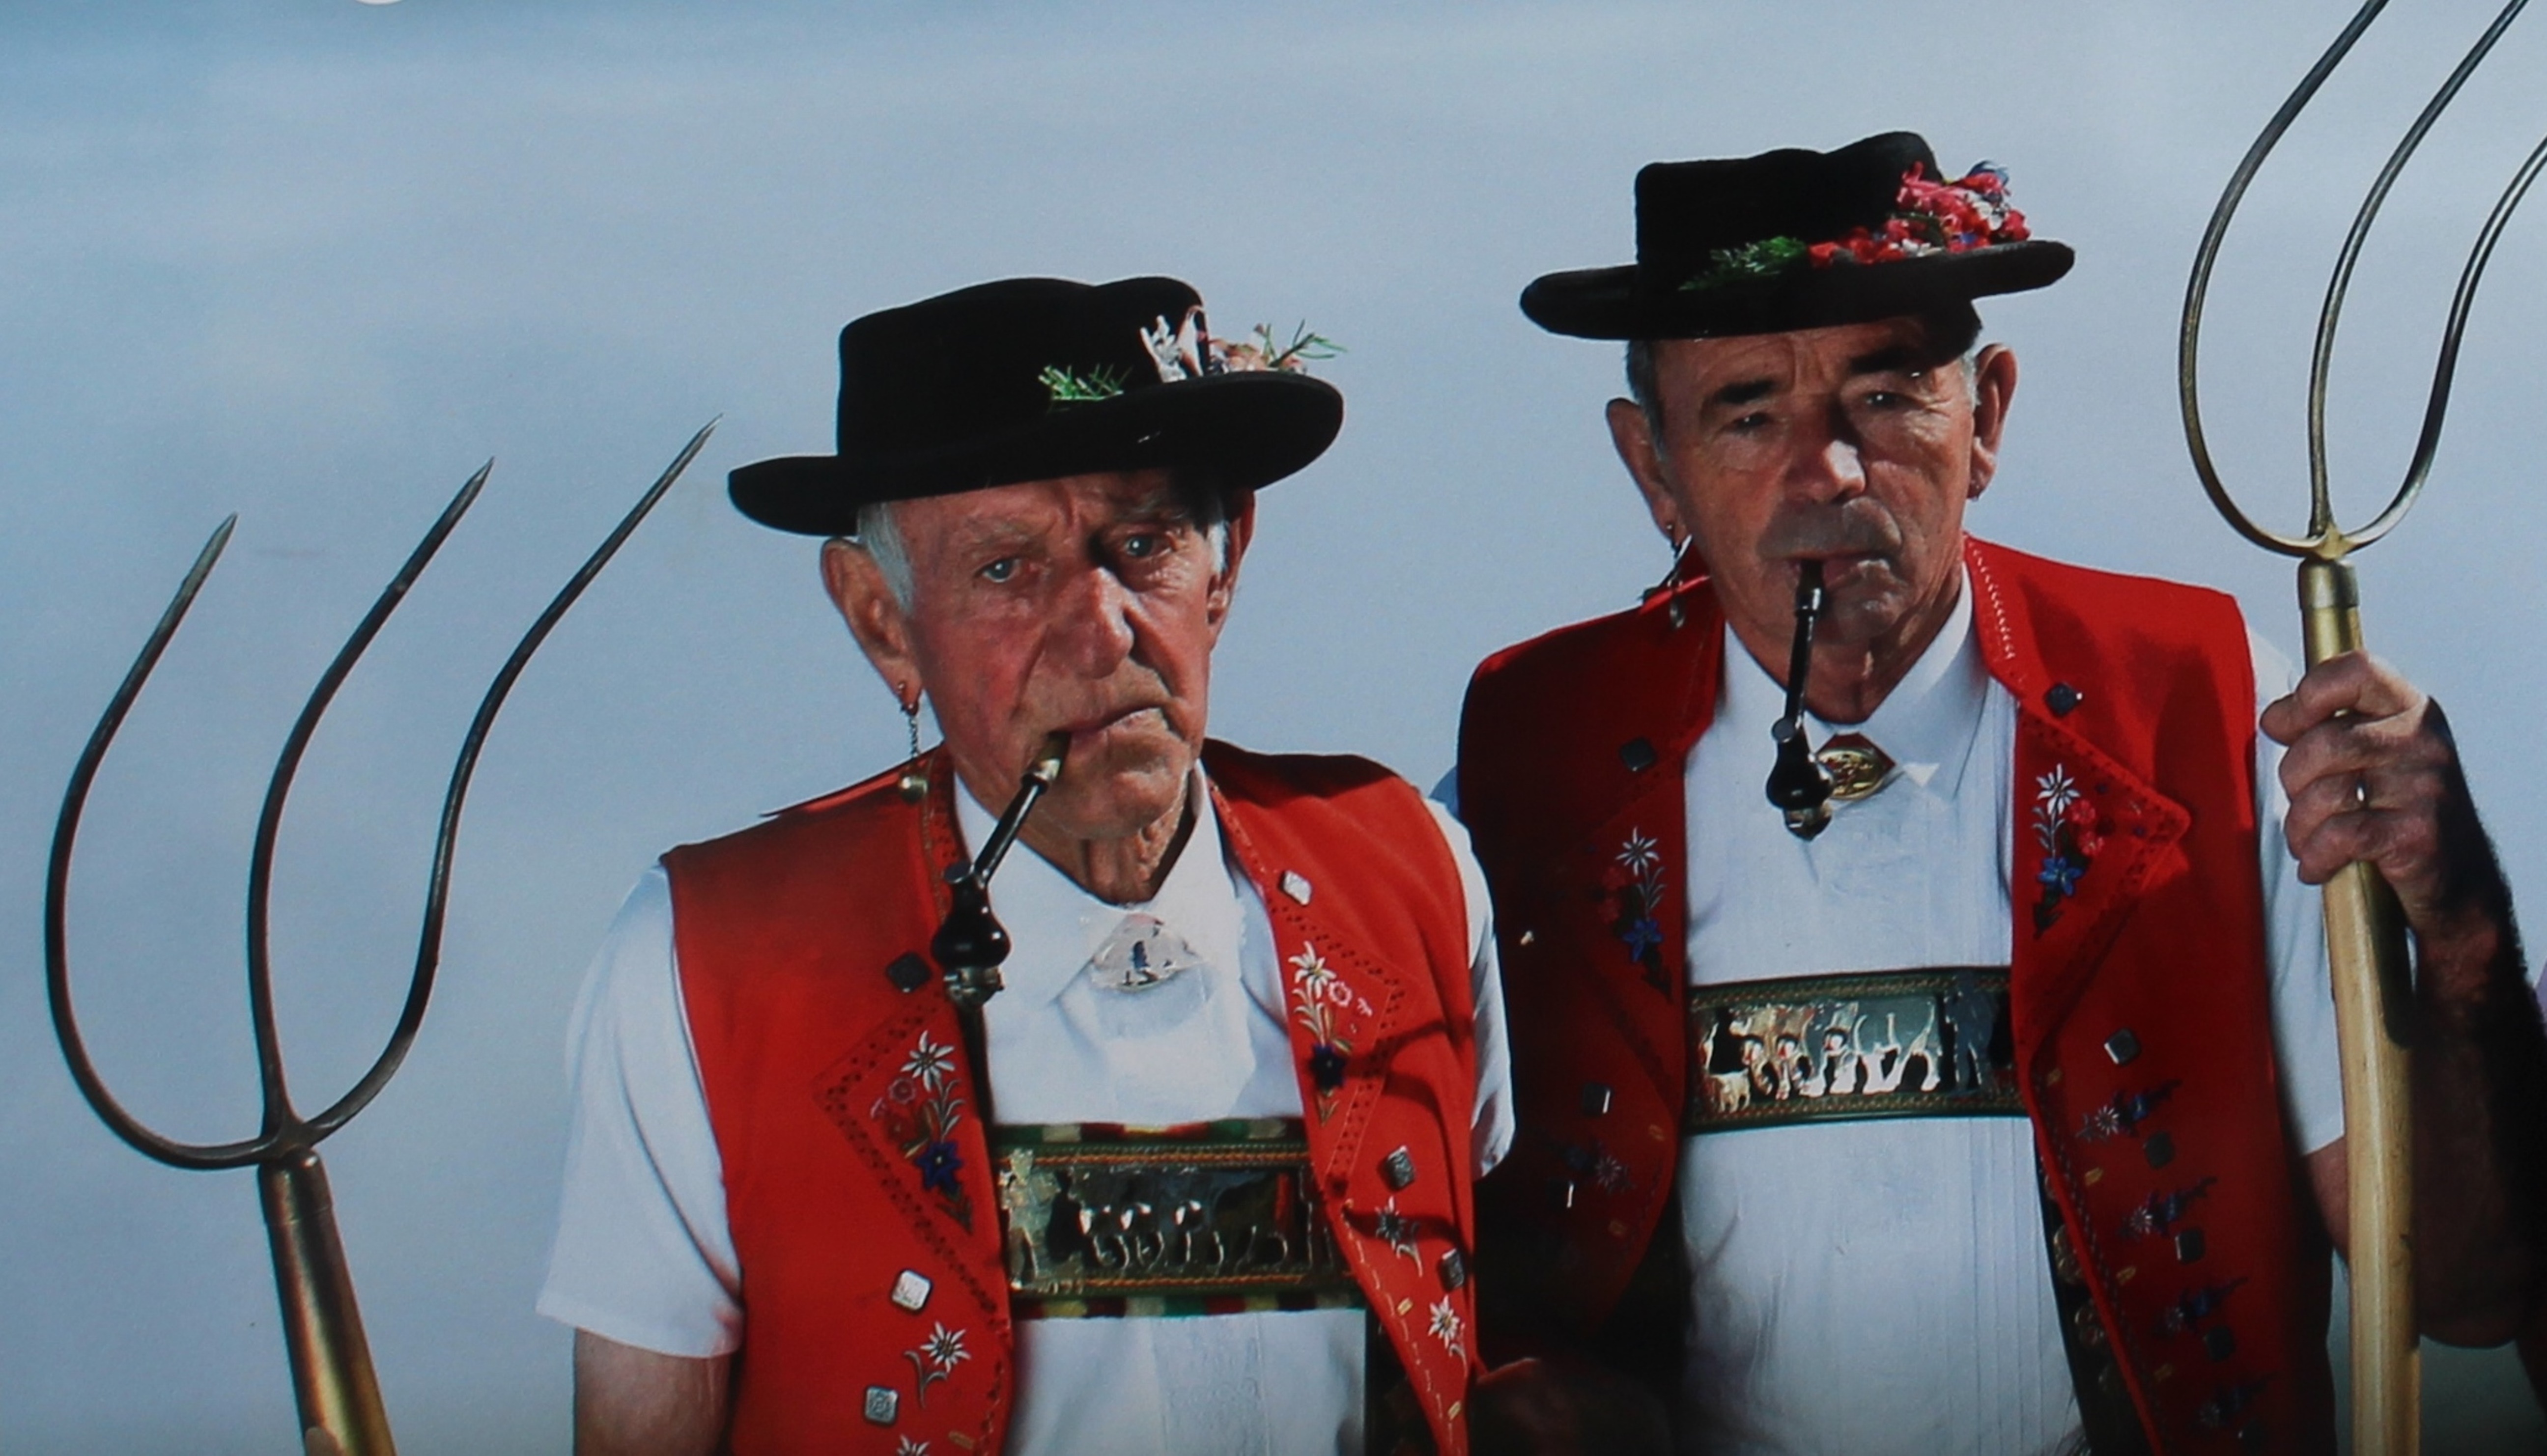
person, people, old, red, men, switzerland, costumes, farmers, customs, innerrhoden, appenzeller, canton of appenzell, tobacco pipes, military officer, military person, hay fork, hay forks